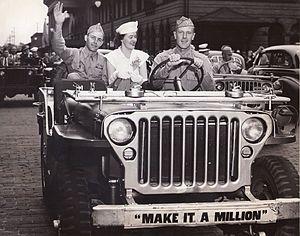
Dirk John Vlug, né le 20 août 1916 à Maple Lake et mort le 25 juin 1996, est un soldat américain. Il reçoit la Medal of Honor, la plus haute distinction américaine, durant la Seconde Guerre mondiale.